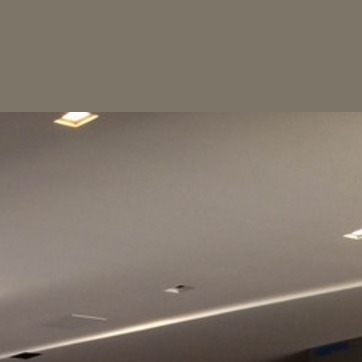
Material: painted